Lex Luthor

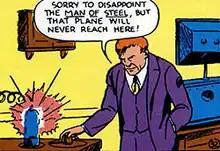
Luthor as he appears in "Superman" #4 (1940)

Luthor returns in "Superman" #4 and steals a weapon from the U.S. Army capable of causing earthquakes. Superman battles and defeats Luthor, then destroys the earthquake device. The scientist who made the device commits suicide to prevent its reinvention. In a story in the same issue, Luthor creates a city on the sunken lost continent of Pacifo and populates it with recreated prehistoric monsters he plans to unleash upon the world. Superman thwarts his plans and Luthor is seemingly killed by the dinosaurs he created. Luthor returns in "Superman" #5 with a plan to place hypnotic gas in the offices of influential people so he can throw the nation into a depression with the help of corrupt financier Moseley. The story ends with Superman defeating him.